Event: Nepal Earthquake
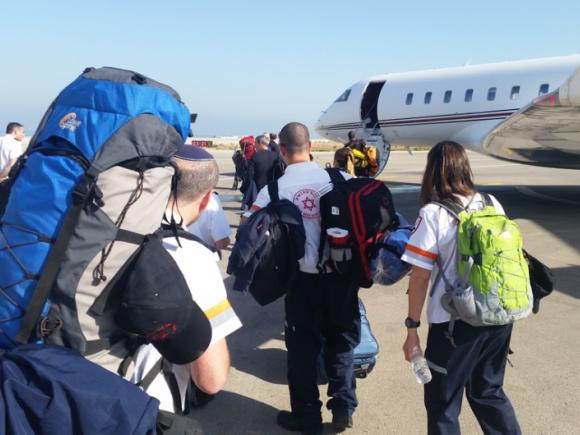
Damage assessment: no_damage